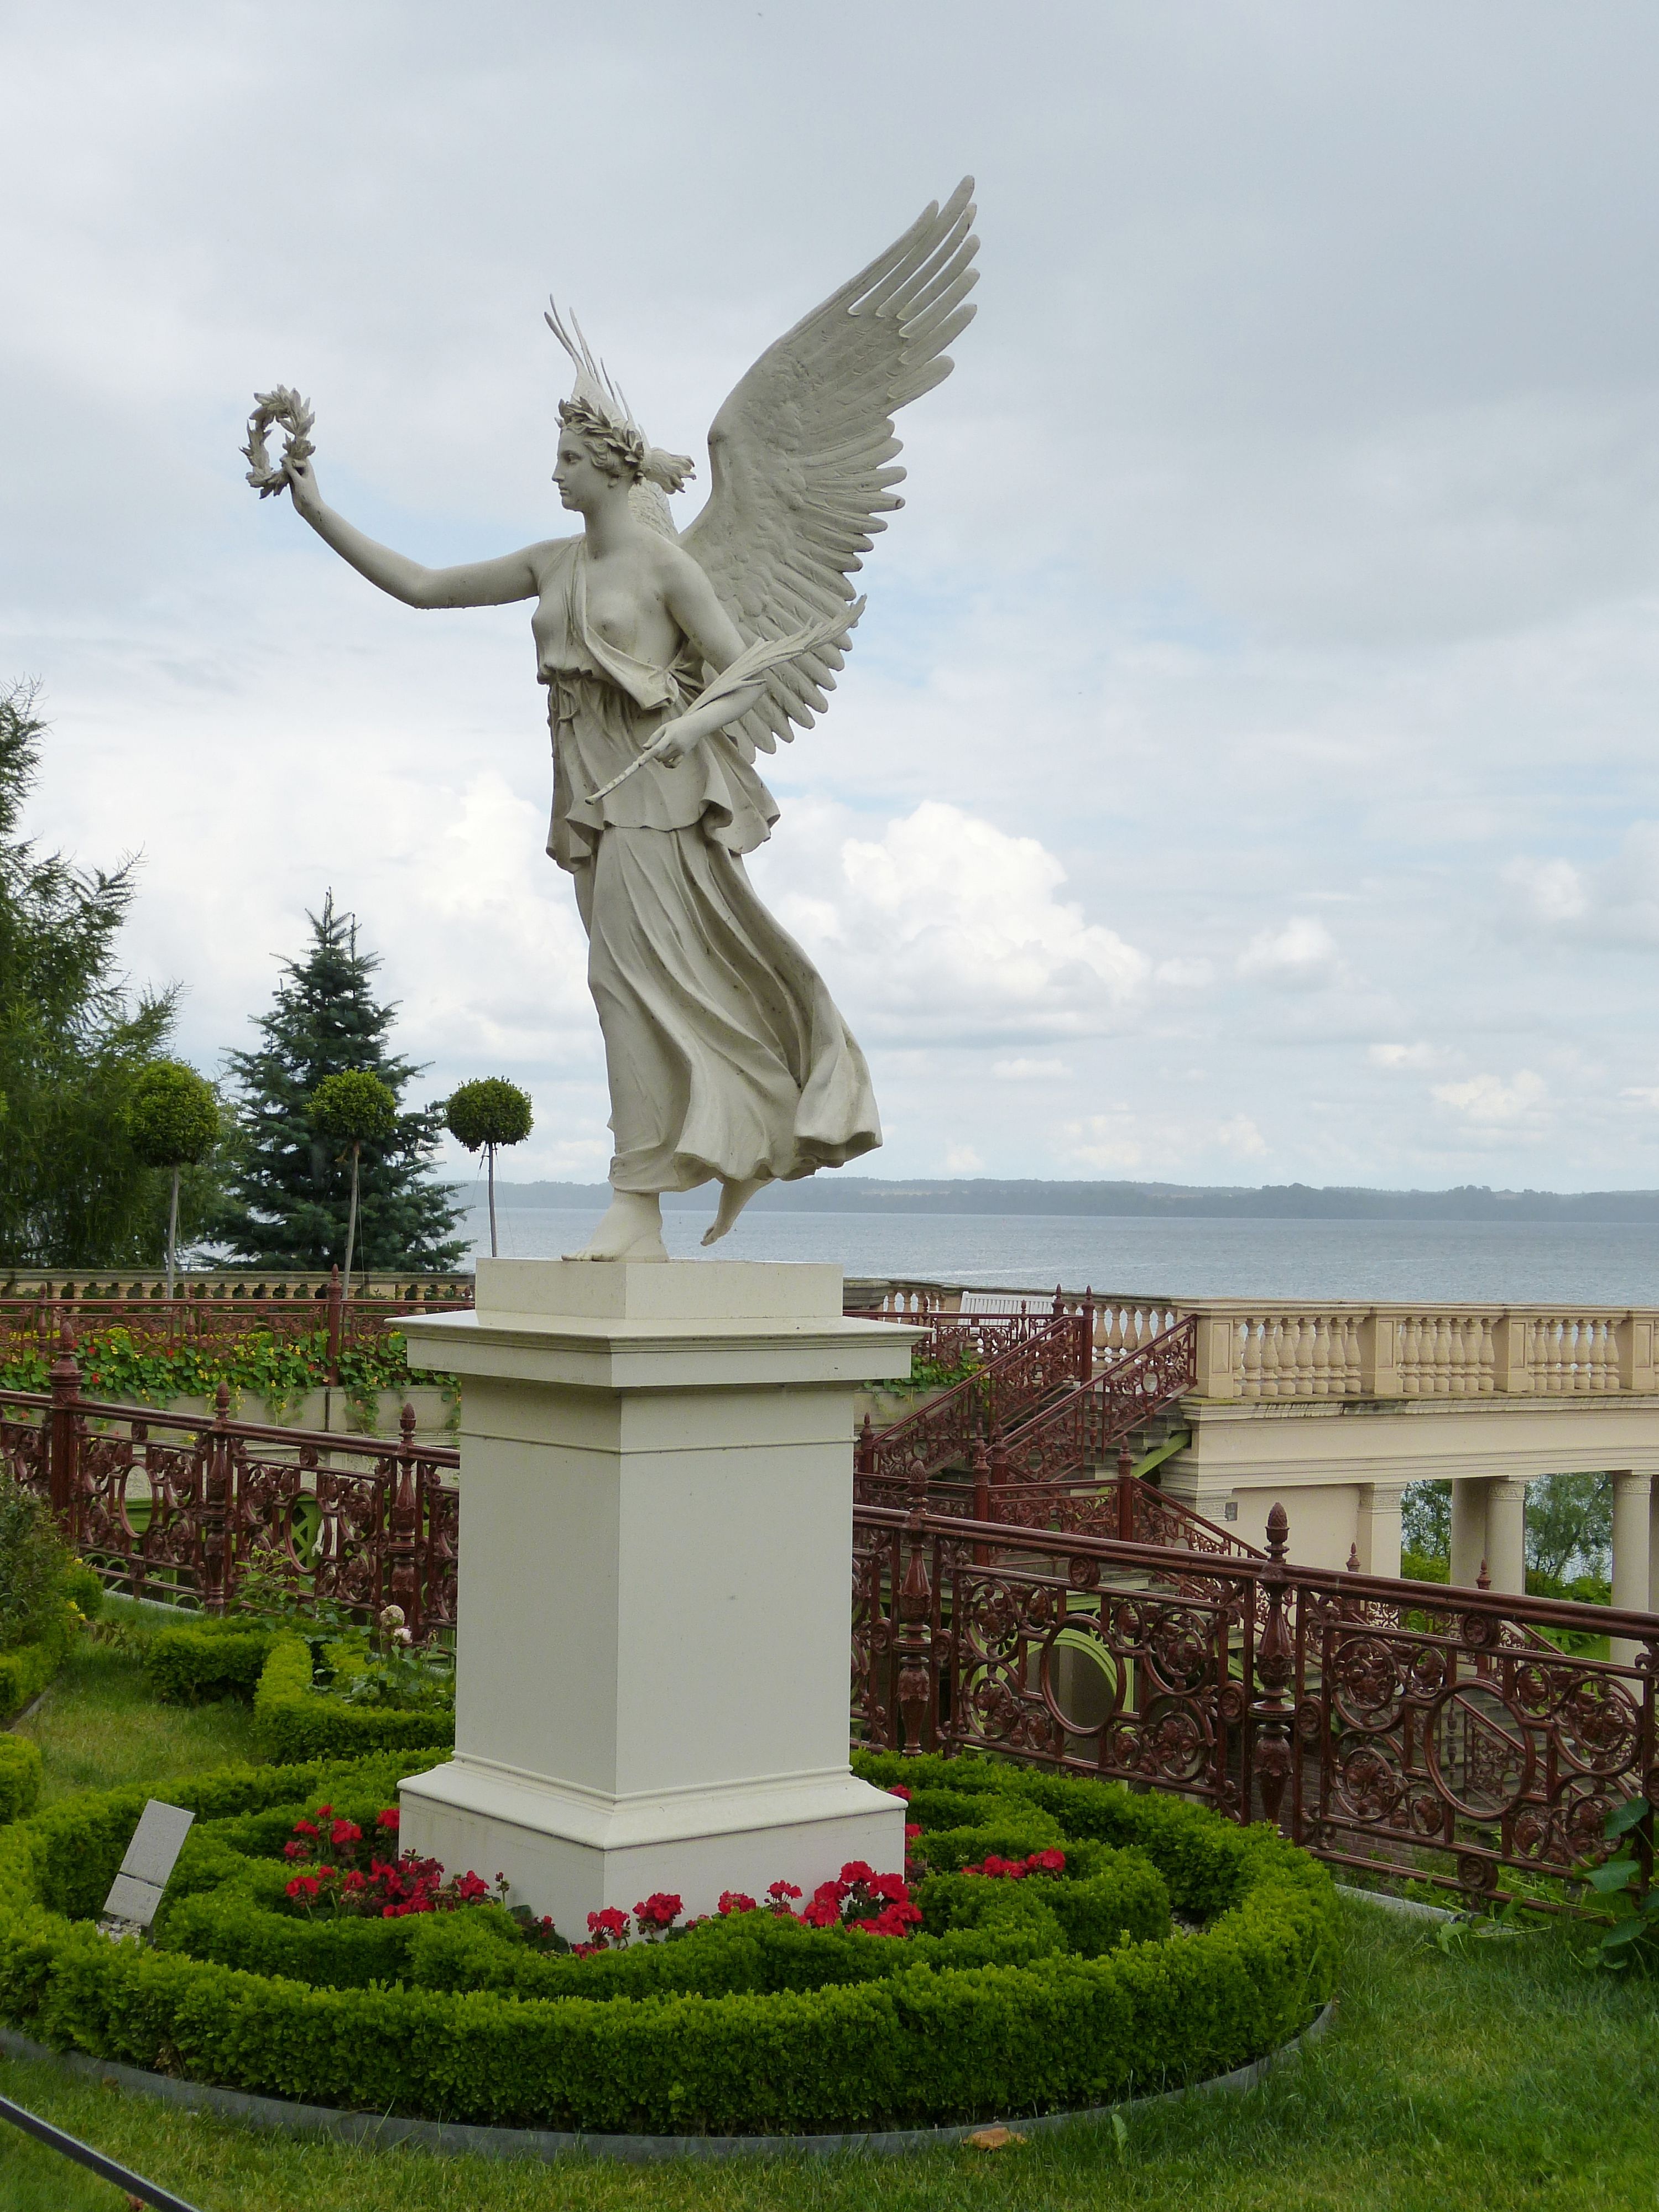
architecture, lake, monument, statue, park, castle, landmark, places of interest, sculpture, memorial, angel, art, historically, victory, schwerin, castle park, mecklenburg western pomerania, state capital, still image